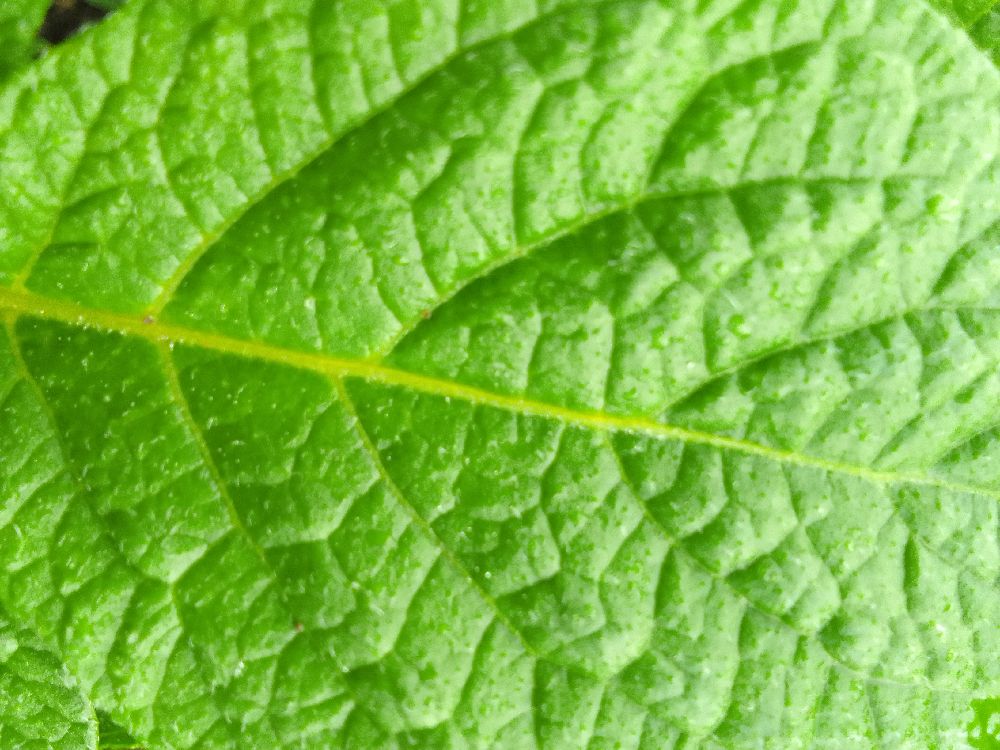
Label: Healthy